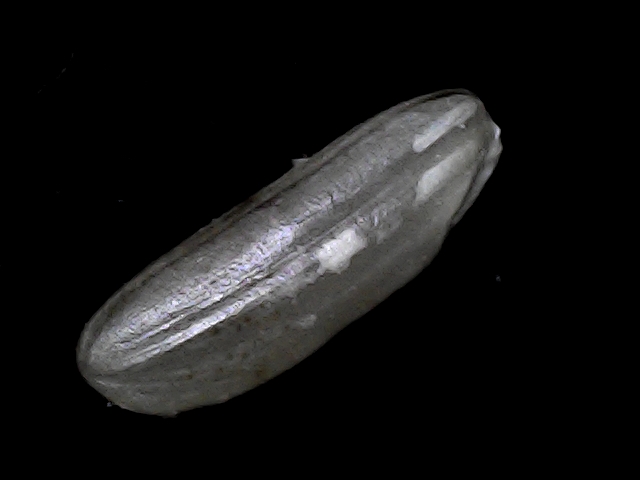
Rice variety: BD49